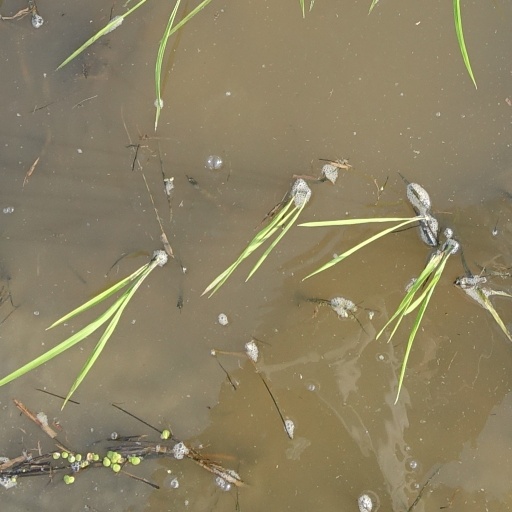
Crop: rice